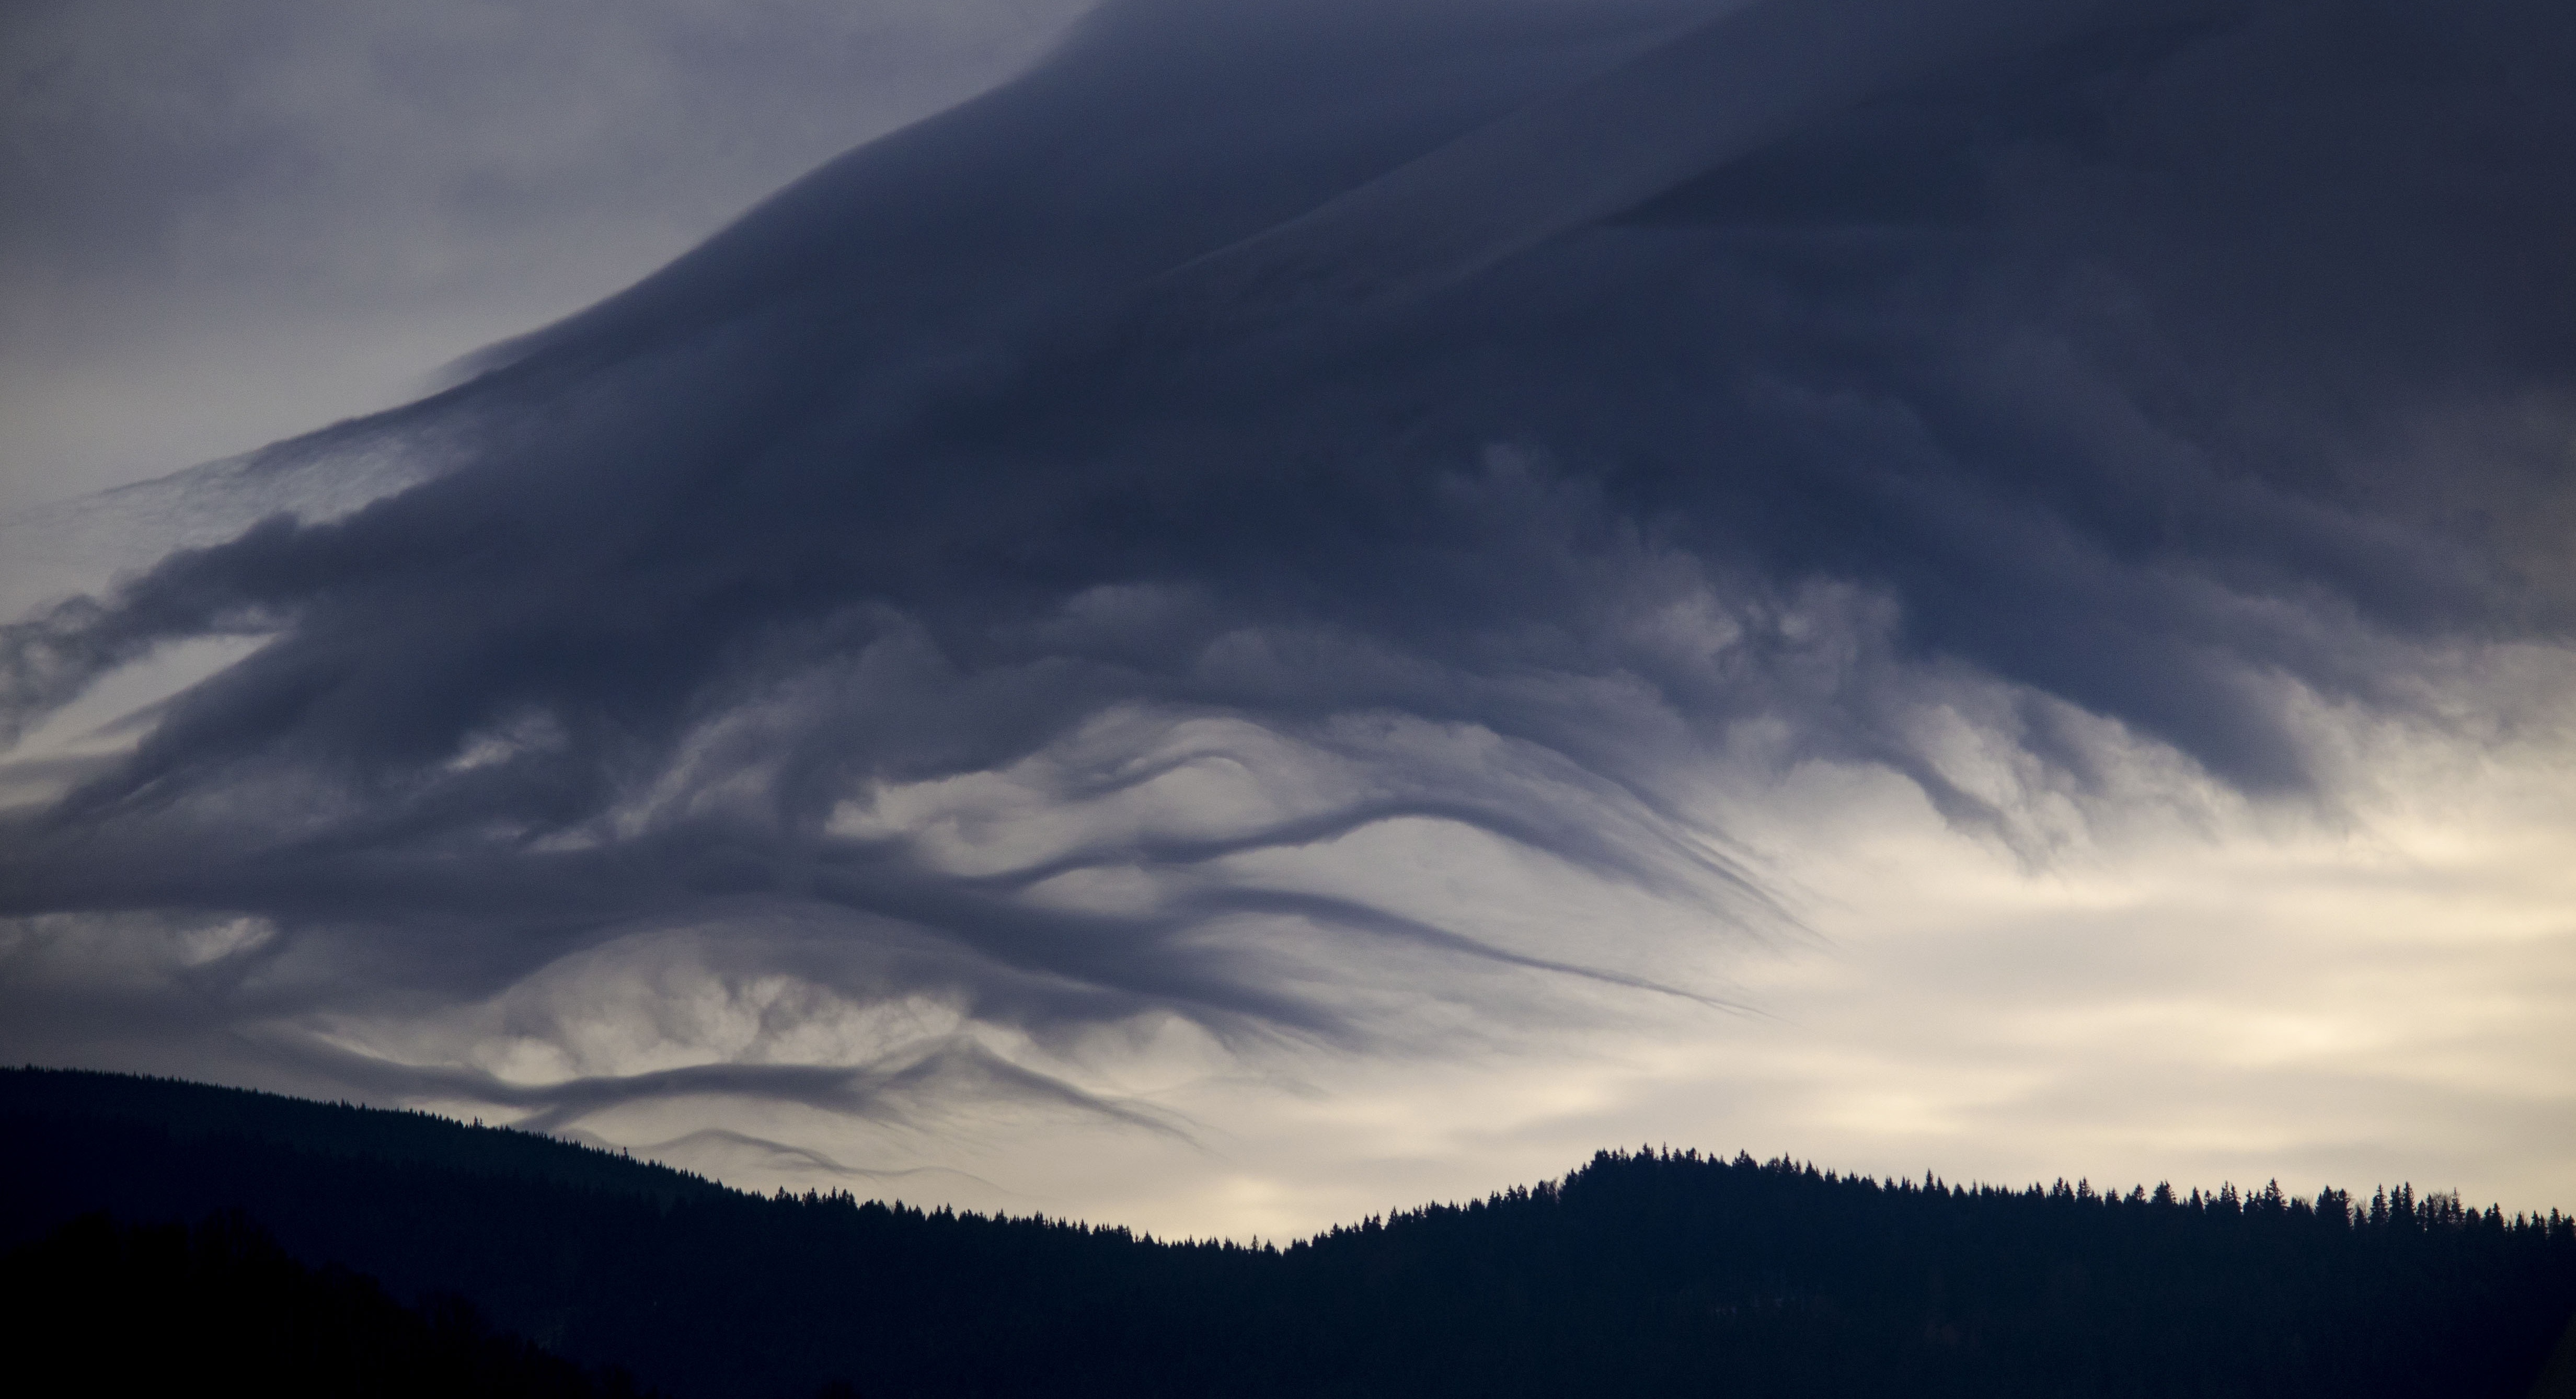
nature, mountain, cloud, sky, cloudy, dawn, atmosphere, mountain range, dusk, heaven, weather, cumulus, clouds, thunderstorm, meteorological phenomenon, atmospheric phenomenon, mountainous landforms, geological phenomenon